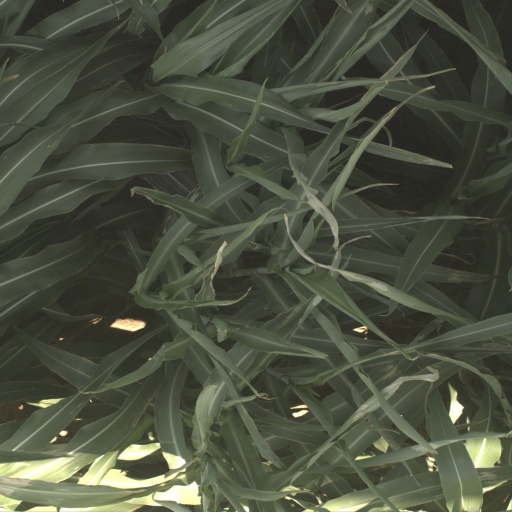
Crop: sorghum